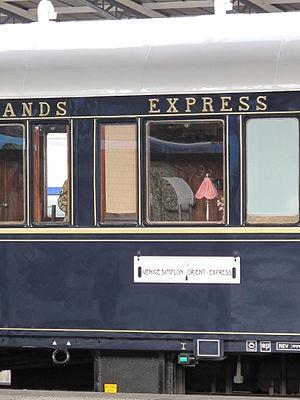
Détail de voiture de l'Orient-Express